Legal system of Saudi Arabia

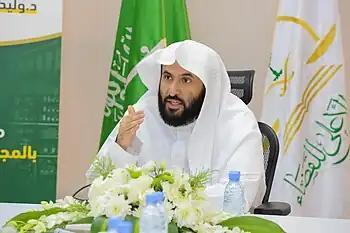
Walid bin Mohammed Al Samani, current Justice Minister since 2015

The judicial establishment, in the broadest sense, is composed of "qadis", who give binding judgements in specific court cases, and "muftis" and other members of the "ulema", who issue generalized but highly influential legal opinions ("fatwas"). The Grand Mufti is the most senior member of the judicial establishment as well as being the highest religious authority in the country; his opinions are highly influential among the Saudi judiciary. The judiciary proper (that is, the body of "qadis") is composed of about 700 judges, a relatively small number (according to critics) for a country of over 23 million.